Balmerino

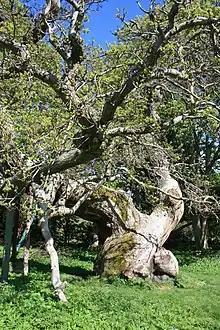
The 450-year-old Spanish Chestnut tree at Balmerino in Fife

Balmerino is a small village and former monastic centre in Fife, Scotland. It is the home of Balmerino Abbey and the former abbots of Balmerino who were great regional landlords. It became a secular lordship in 1605 when the abbey's lands were transferred into a Barony and the title of Lord Balmerino was created. The already fire-damaged abbey was allowed to fall into ruin as it no longer had a function. The Abbey ruins and grounds are managed by the National Trust for Scotland and are famed for the ancient sweet chestnut tree and the display of aconites which flower in February.